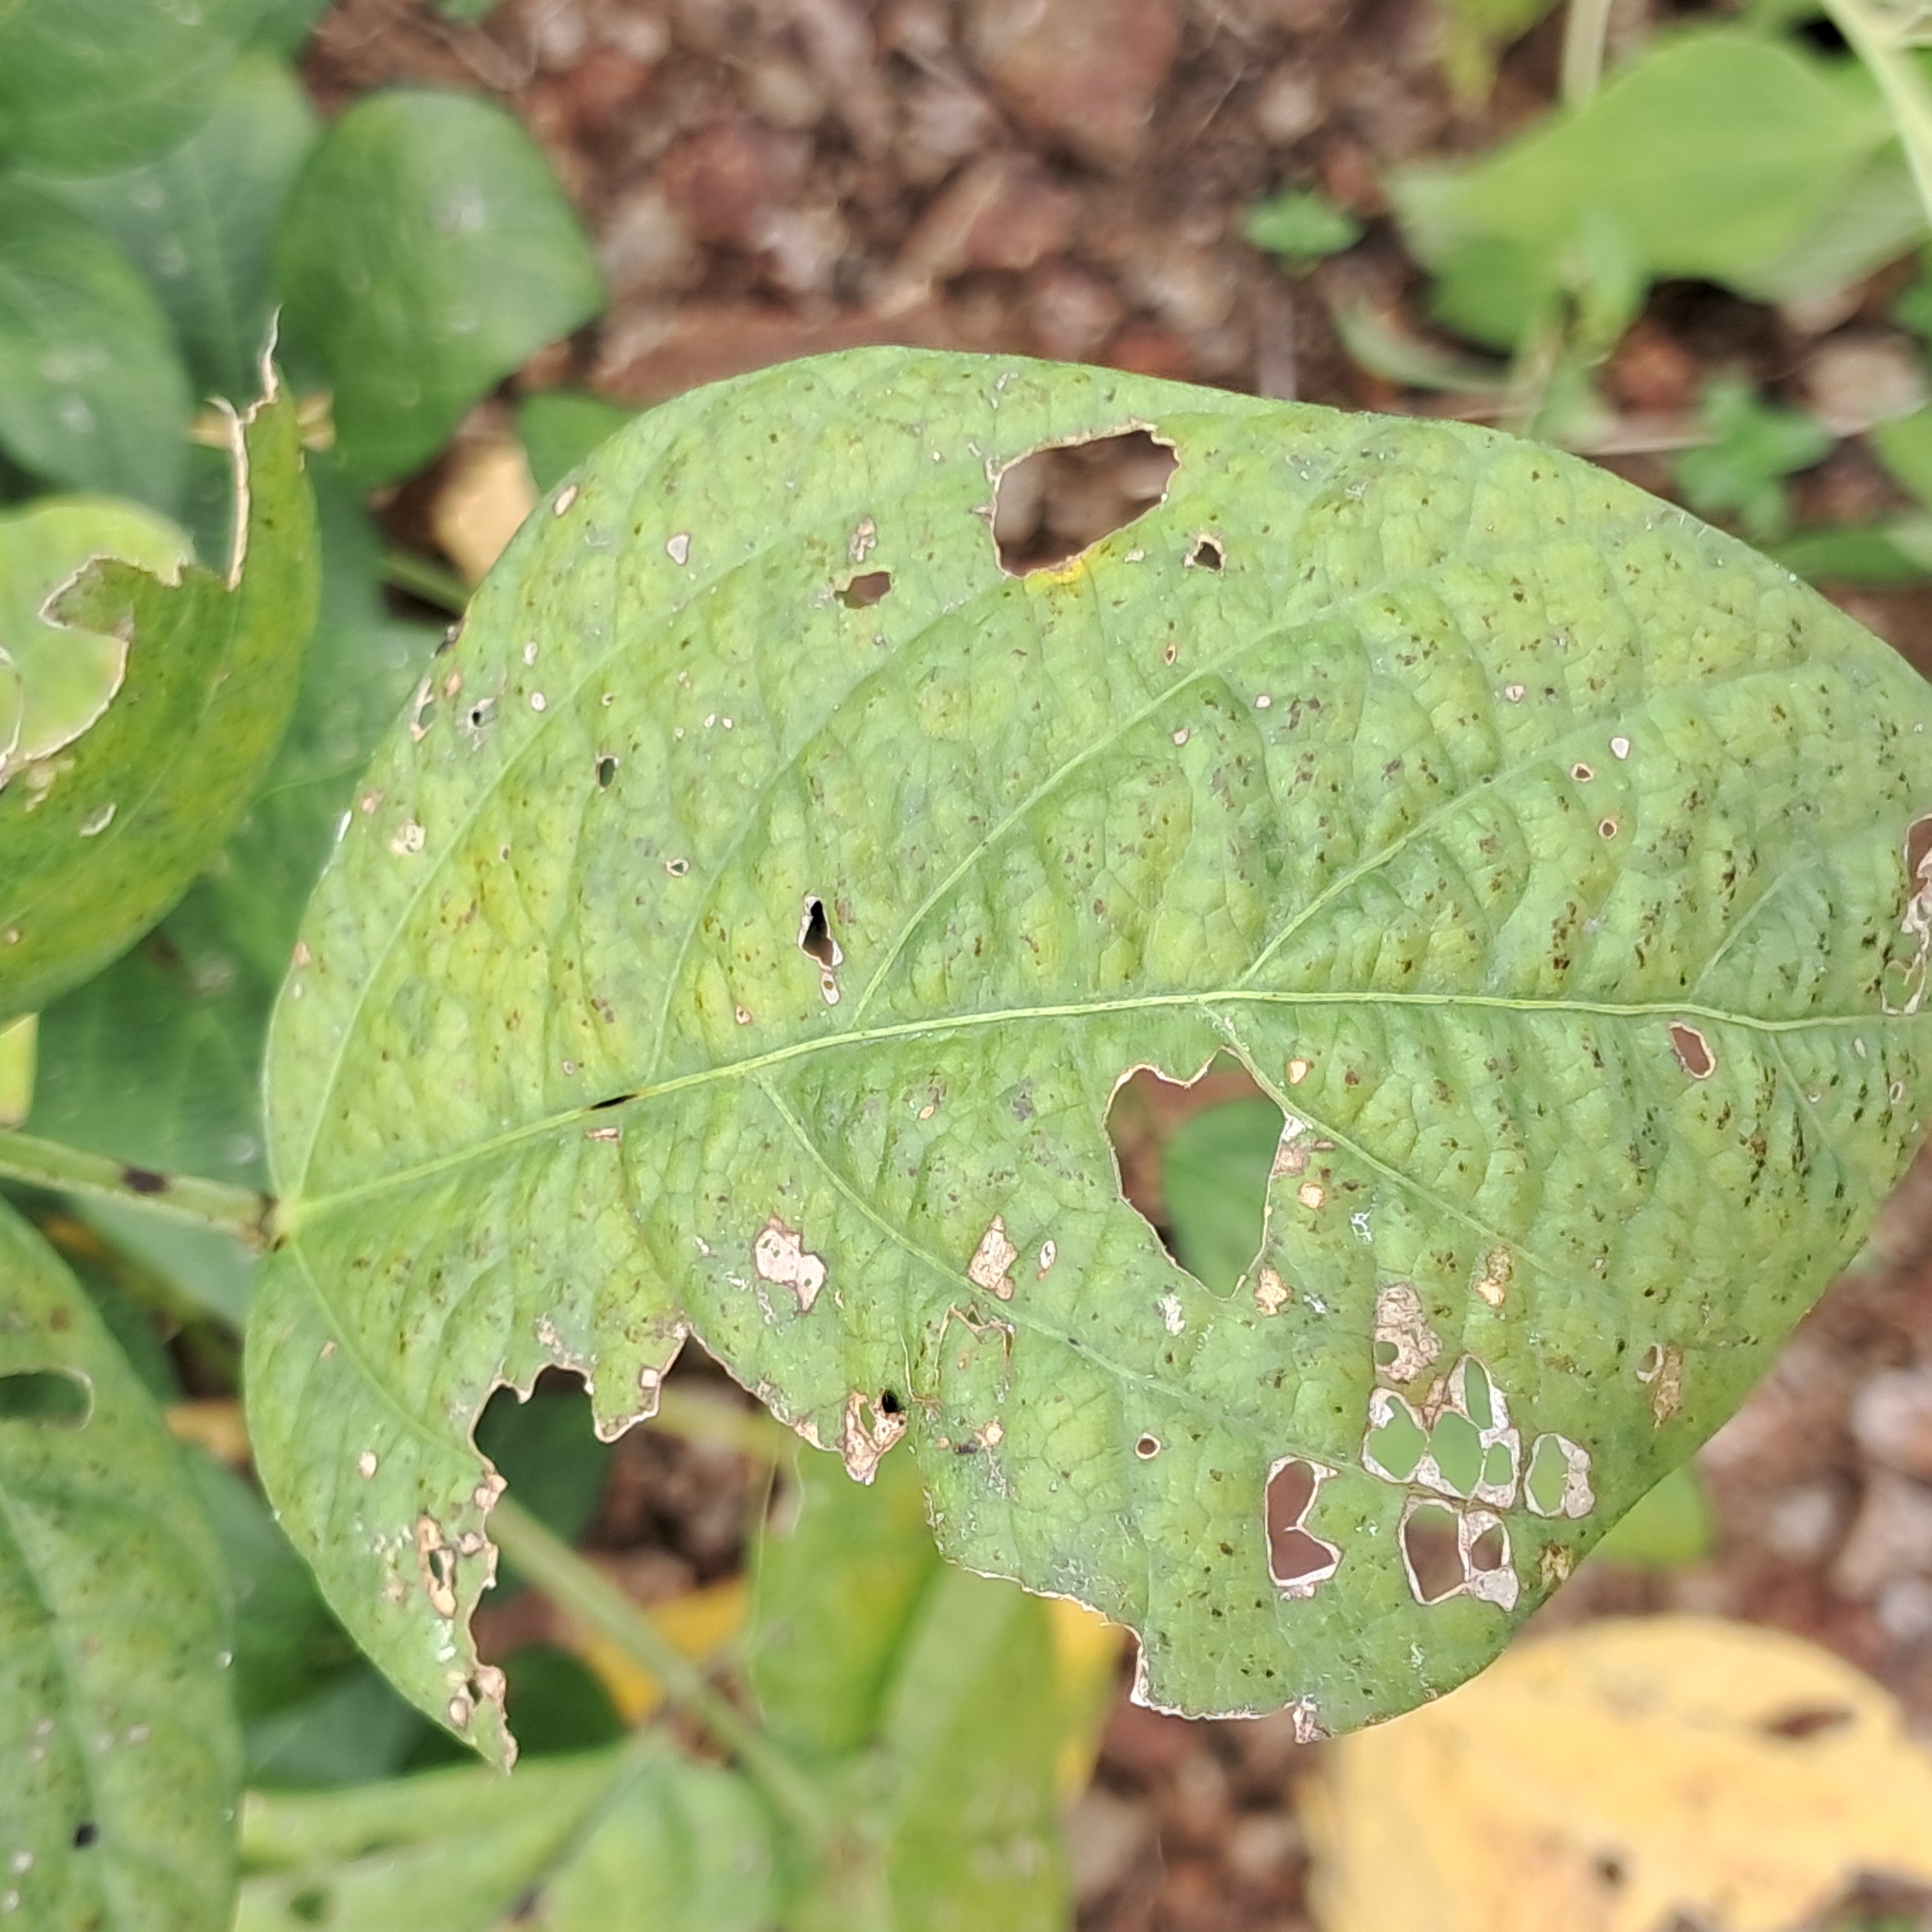
Label: Caterpillar_Semilooper_Pest